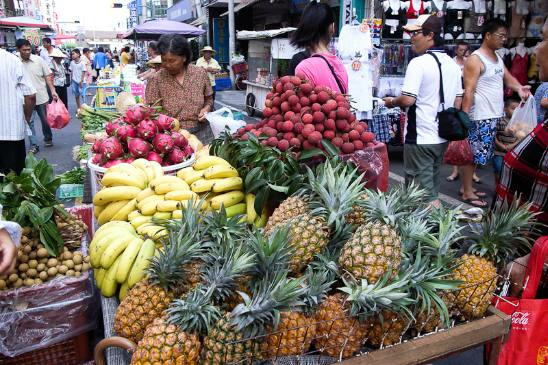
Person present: Yes